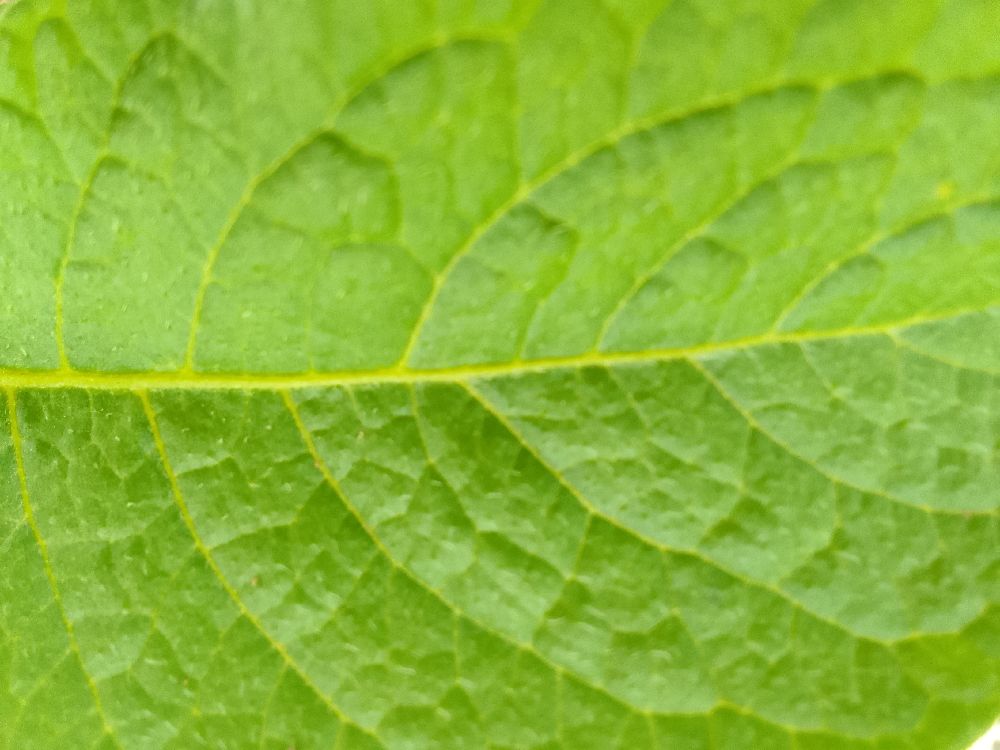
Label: Healthy